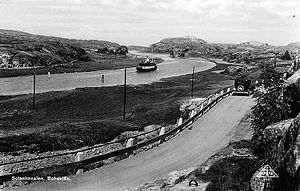
Sotekanalen
Kanalen i 1930'erne
Sotekanalen, er en gravet og sprængt kanal, som ligger indenfor halvøen Ramsvikslandet, længst mod vest på Sotenäset i Sotenäs kommun i det svenske län Västra Götaland, i landskapet Bohuslän..